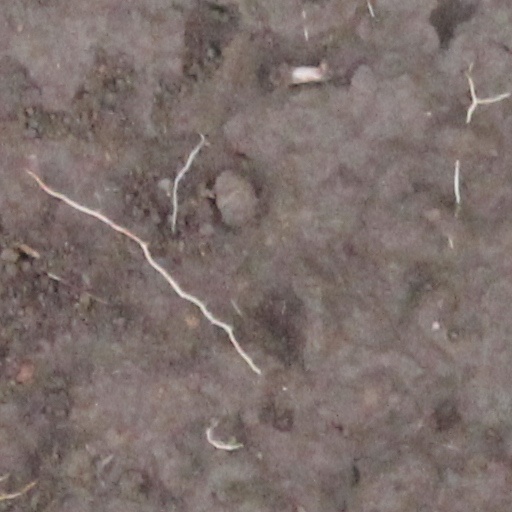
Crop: wheat